Croquis

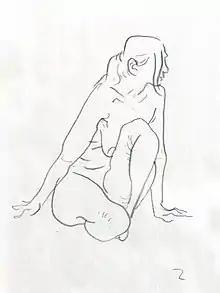
Croquis drawing of a woman

Croquis drawing is quick and sketchy drawing, usually of a live nude model. Croquis drawings are usually made in a few minutes, after which the model changes pose or leaves and another croquis is drawn. The word "croquis" comes from French and means simply "sketch". In clothing design, a croquis is an outline silhouette, for use by a designer.